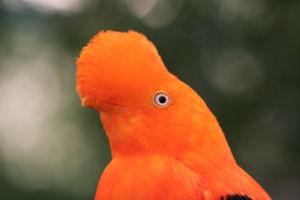
Les symboles nationaux du Pérou sont des emblèmes qui représentent le caractère unique ainsi que les aspects culturels et historiques de la nation péruvienne. Les symboles officiaux du Pérou sont fixés par la loi et sont reconnus dans la Constitution politique du Pérou de 1993.
Rupicola est un genre d'oiseaux qui comprend deux espèces appelées Coqs-de-roche, appartenant à la famille des Cotingidae.
Les tyrannidés constituent une grande famille de passereaux d'Amérique.